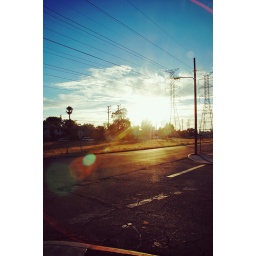
May a rainbow run beside you in a sky that's always blue